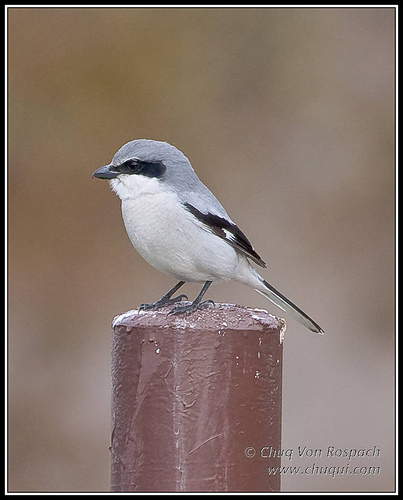
this small bird has a white belly and breast, a grey head and back and wings with black in them.
small white bird with grey and brown wings, grey head with small beaka small bird with gray coloring on the top of its head and back, black and white feathers and tail and a white breast with black feet, eyes and beak.
a small bird with a ray crown, black wings and and a blackish blue eyebrow.
this is a white bird with a black wing and a grey head and back.
this bird has feathers that are grey and has a white belly
this particular bird has a belly that is white and black wingsa small bird with a white belly, chest, and throat and a light grey head with black eye ring.
this particular bird has a belly that is white and has black secondaries
this bird has wings that are grey and black and has a white belly
Species: Loggerhead Shrike